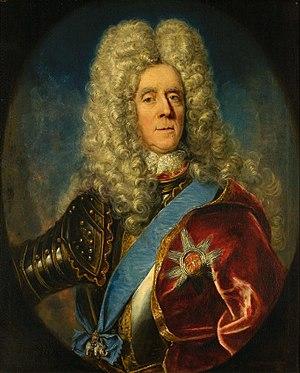
Baron Jacob II de Wassenaer Obdam (1645-1714), Seigneur de Wassenaar, Obdam, Hensbroek, Spierdijk, Wogmeer, Zuidwijk, Weldam, Olidam, Lage. Lieutenant général de la cavalerie, gouverneur de Willemstad et Hertogenbosch. Membre des Chevaliers de Hollande et Commis-membre des États généraux pour l'Amirauté de la Meuse. directeur de Delfland et fonctionnaire du Contrôle de l'eau de Rhénanie. Envoyé en Angleterre, en France, à l'électeur de Brandenburg / roi de Prusse, à l'évêque de Munster et à l'électeur du Palatin. Chevalier dans l'ordre de l'éléphant blanc (1703). Español: Barón Jacob II de Wassenaer Obdam (1645-1714), Senor de Wassenaar, Obdam, Hensbroek, Spierdijk, Wogmeer, Zuidwijk, Weldam, Olidam, Lage. Teniente General de la Caballería, Gobernador de Willemstad y Hertogenbosch. Miembro de los Caballeros de Holanda y Comisario de los Estados Generales del Almirantazgo del Mosa. Director de Delfland y funcionario del Control de Aguas de Renania. Enviado en Inglaterra, Francia, al Elector de Brandeburgo / Rey de Prusia, al Obispo de Munster, y al elector del Palatino. Caballero en el orden del elefante blanco (1703).